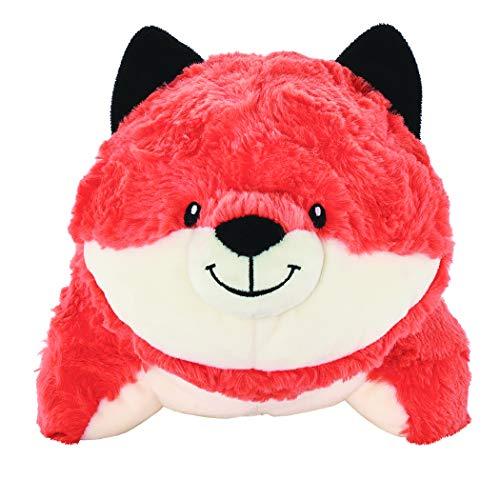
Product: Animal Adventure | Popovers Travel Pillow | Orange Fox | Transforms from Character to Travel Pillow | 13" x 8.5" x 6
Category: Toys & Games | Stuffed Animals & Plush Toys | Plush Pillows
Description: Easy to use: both adults and kids can easily transform from character to travel pillow.
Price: $11.49
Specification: ProductDimensions:13x8x6inches|ItemWeight:7.8ounces|ShippingWeight:7.8ounces(Viewshippingratesandpolicies)|ASIN:B00UN17BOO|Itemmodelnumber:59061|Manufacturerrecommendedage:2months-8years